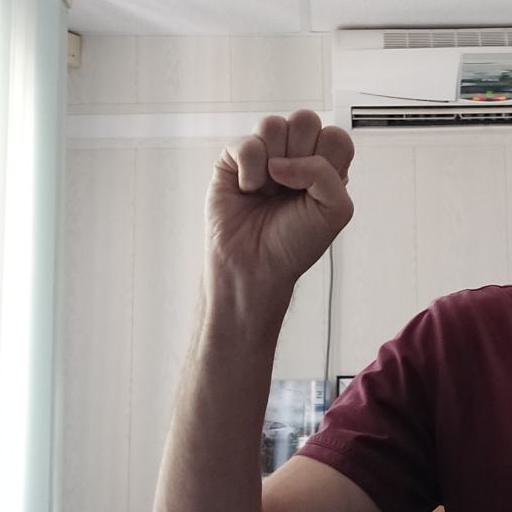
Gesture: fist